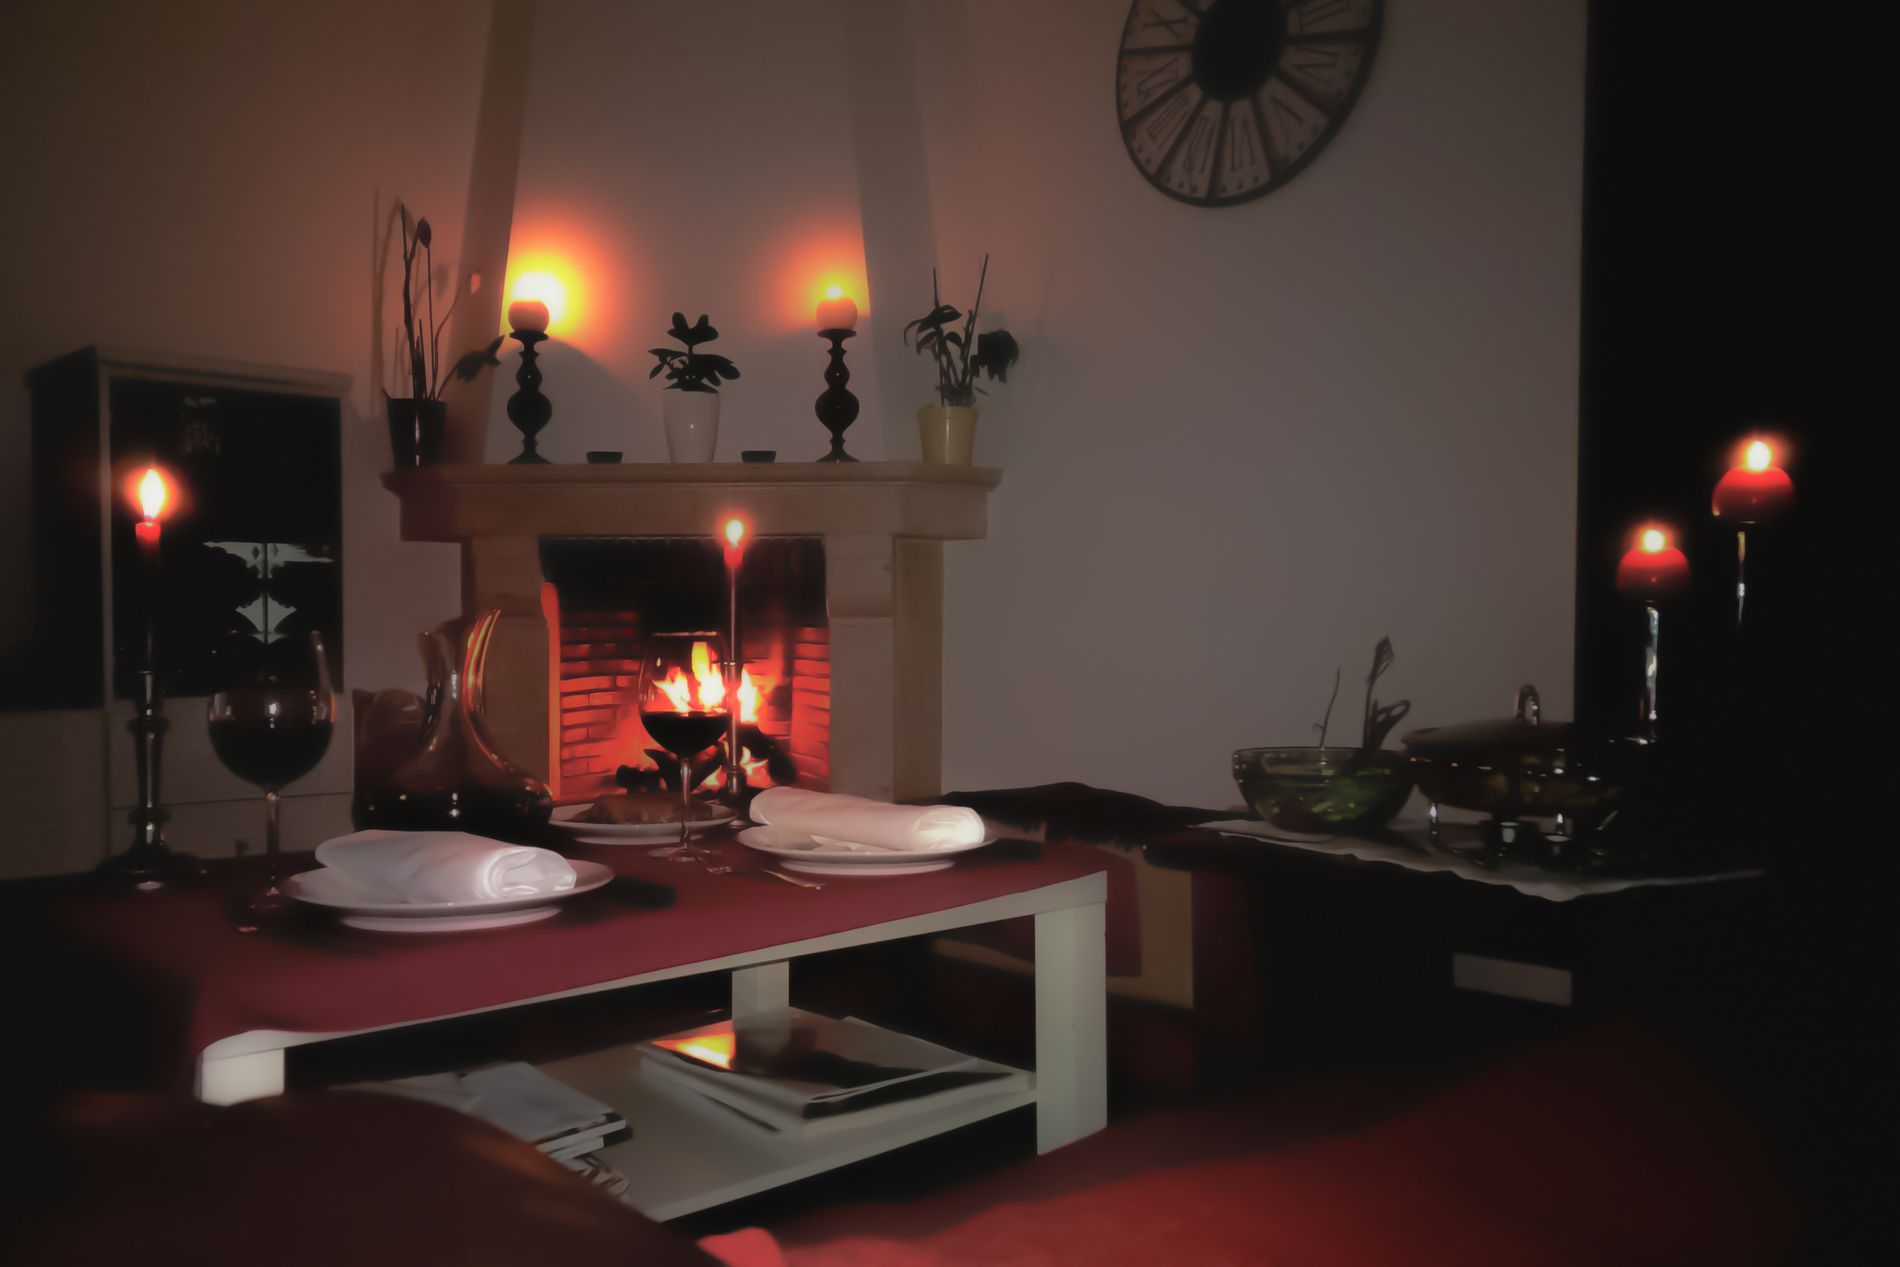
Cozy Dinner.
A warm dining table with plates, napkins, a wine glass, candles, decorative plants, a carafe, and serving dishes by a fireplace.
shot at eye level from a low front angle, the scene glows with candlelight reflecting off the wall and floor. The fireplace adds warmth beside the cabinet, books, and clock, while forks and decor. The warm tones of firelight and candles glow contrast with the soft shadows of the room, creating a calm, intimate atmosphere.
Labels: Fireplace, Indoors, Architecture, Building, Dining Room, Dining Table, Furniture, Room, Table, Living Room, Hearth, Interior Design, Candle, Flower, Flower Arrangement, Plant, Lamp, Home Decor, Coffee Table, Tabletop, Lighting, Fire, Ikebana, Clock, Wine Glass, table, Decorative Plants, candel, Cabinet, Serving Dishes, napkins, plate, fork, Book, books, Wall, Floor, carafe
Camera: Microsoft Lumia 930
Aperture: F2.4
Exposure: 1/13 sec
ISO: 500
Focal length: 4.5 mm